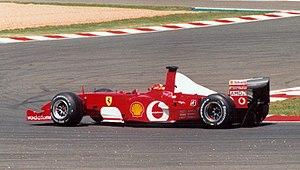
Résultats du Grand Prix automobile de France de Formule 1 2002 qui a eu lieu sur le circuit de Magny-Cours le 21 juillet.
Les automobiles Ferrari sont les voitures construites par le constructeur italien Ferrari. Fondée en 1947 par Enzo Ferrari et basée à Maranello, dans la province de Modène, la société au « cheval cabré » a produit depuis ses débuts un grand nombre de modèles tant pour la route que pour la compétition. Grâce aux résultats obtenus par son écurie de course, la Scuderia Ferrari, dans le championnat du monde de Formule 1, auquel elle participe depuis sa création en 1950, l'image de marque des Ferrari a toujours été très élevée.
La Ferrari F2002 est une monoplace de Formule 1 engagée par la Scuderia Ferrari dans le cadre du championnat du monde 2002. Avec la F2001, elle permet à Michael Schumacher et à l'écurie de conserver les titres mondiaux des pilotes et des constructeurs. En 2002, le pilote allemand et son coéquipier brésilien, Rubens Barrichello, effectuent leurs septième et troisième années au sein de Ferrari. Ce châssis est également engagé lors des quatre premiers Grands Prix de la saison 2003.